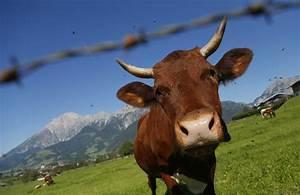
cow